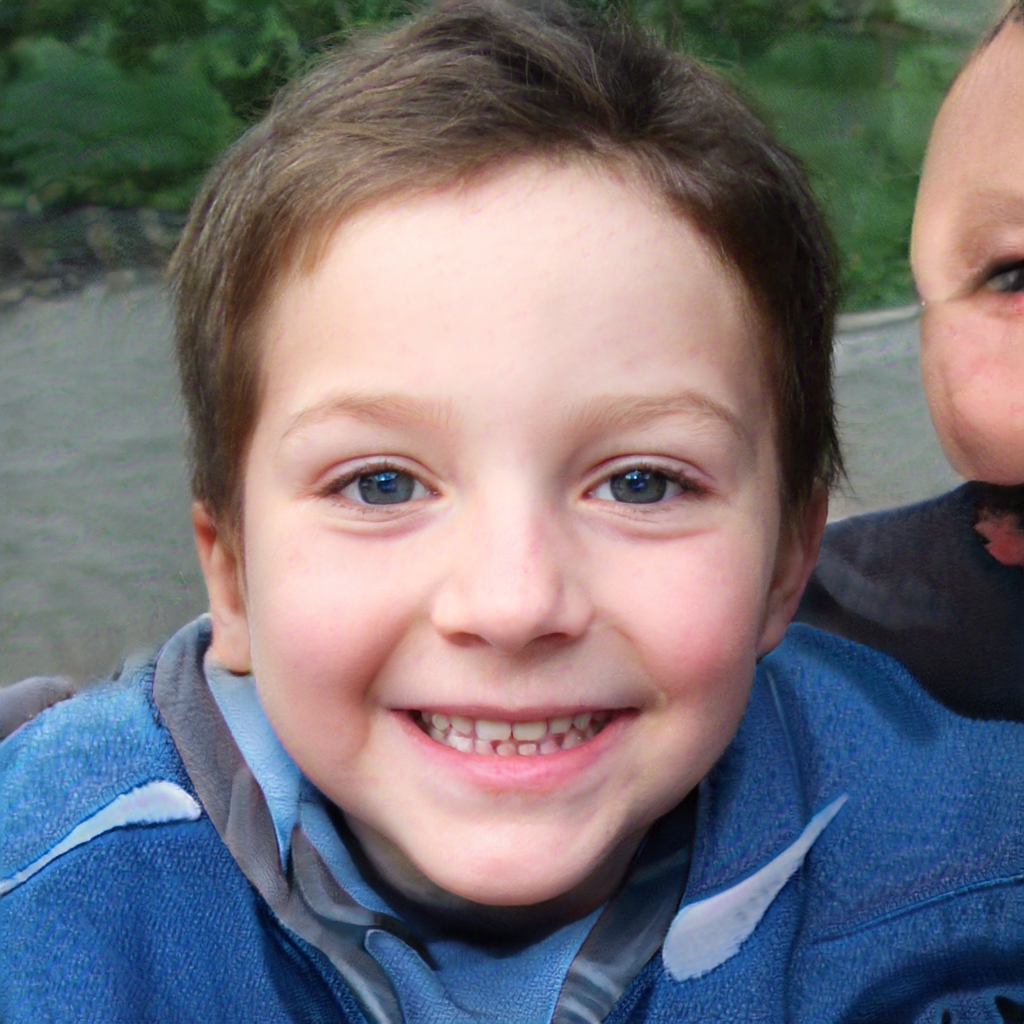
Gender: Male